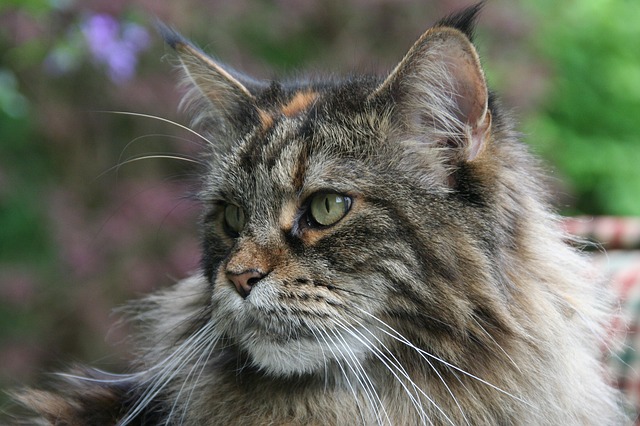
Label: gatto